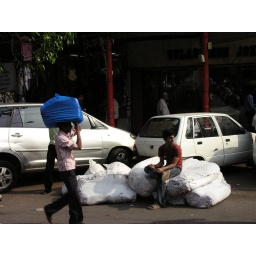
Man with blue bag on head in Delhi street.